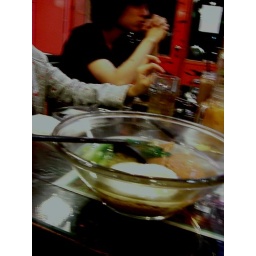
effing big bowl of noodles, looks like water in basin. lol